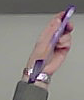
Product: milka_chocolate